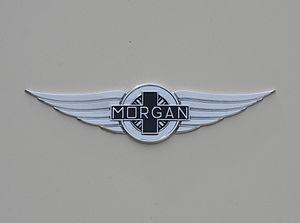
Morgan Motor Company est un constructeur automobile britannique spécialisé dans la production de voitures sportives, dont le style évoque encore aujourd'hui pour beaucoup les années 1940 et 1950. Il se caractérise par son aspect à la fois familial et artisanal : la société était dirigée par un des fils du fondateur jusqu'en 2003, date de sa mort. Il est basé à Malvern dans le Worcestershire, en Angleterre.